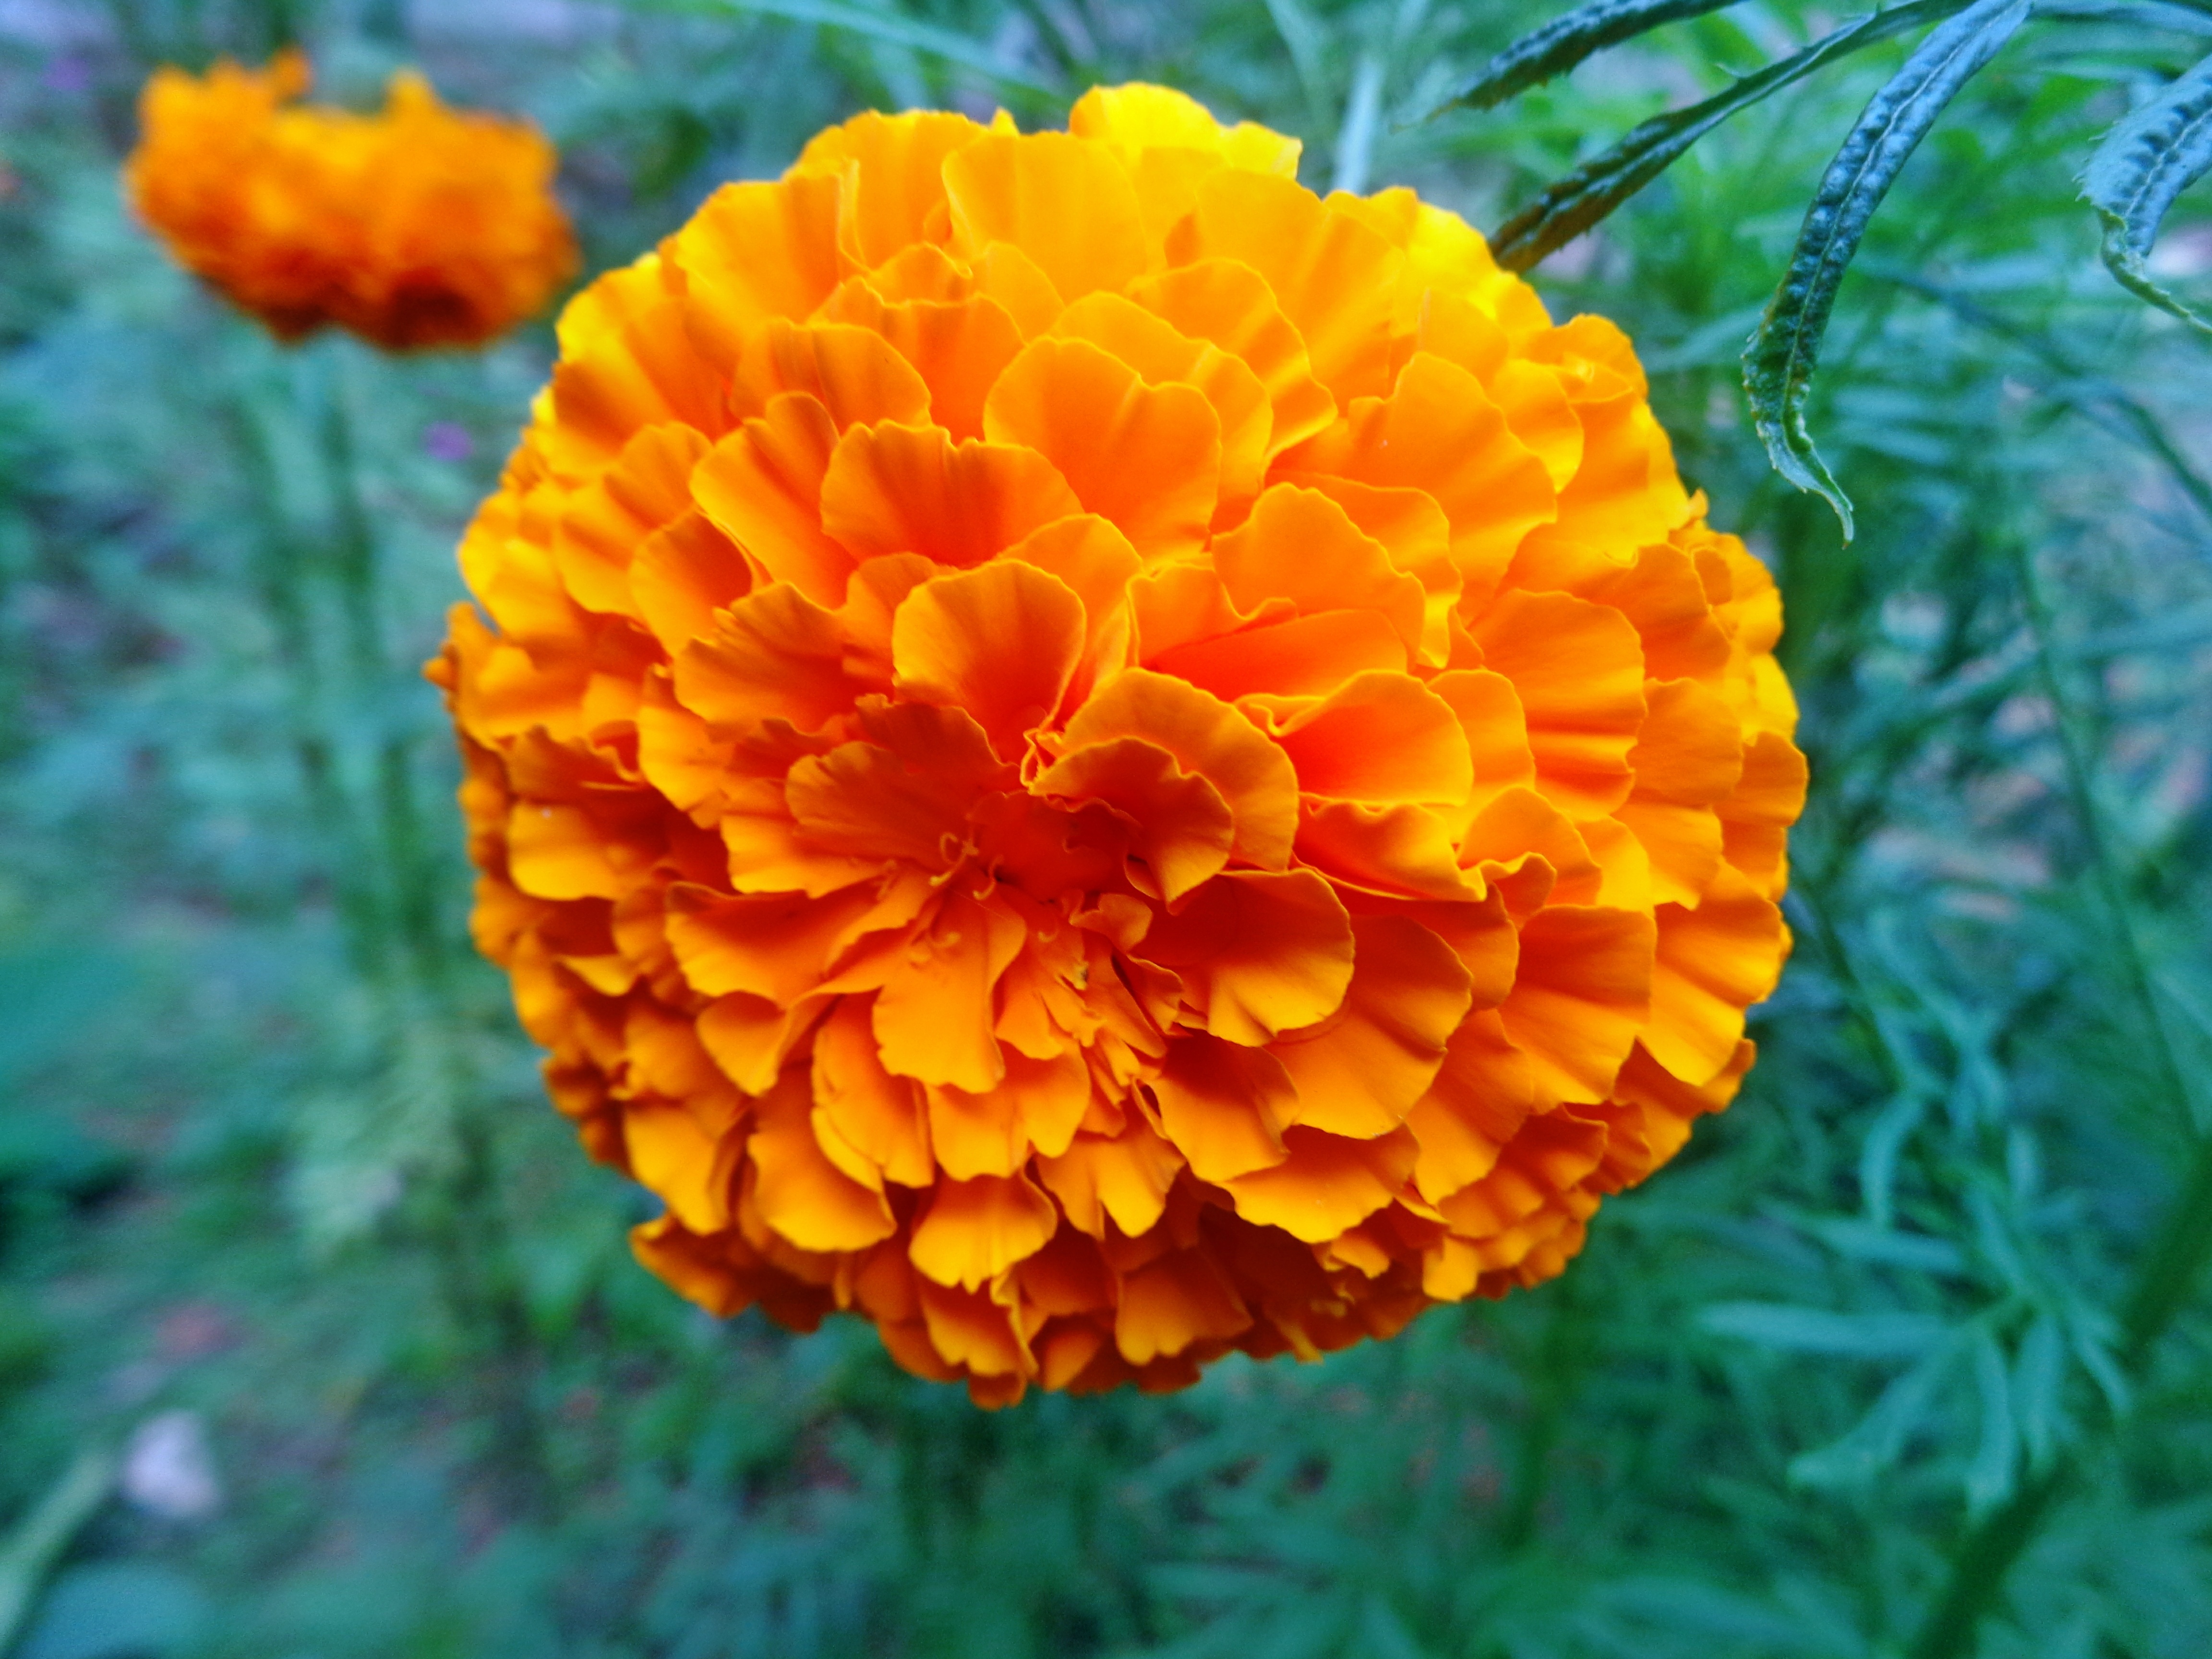
nature, blossom, plant, flower, petal, bloom, orange, spring, herb, natural, botany, yellow, flora, botanical, wildflower, beauty, beautiful, marigold, macro photography, flowering plant, daisy family, calendula, annual plant, land plant